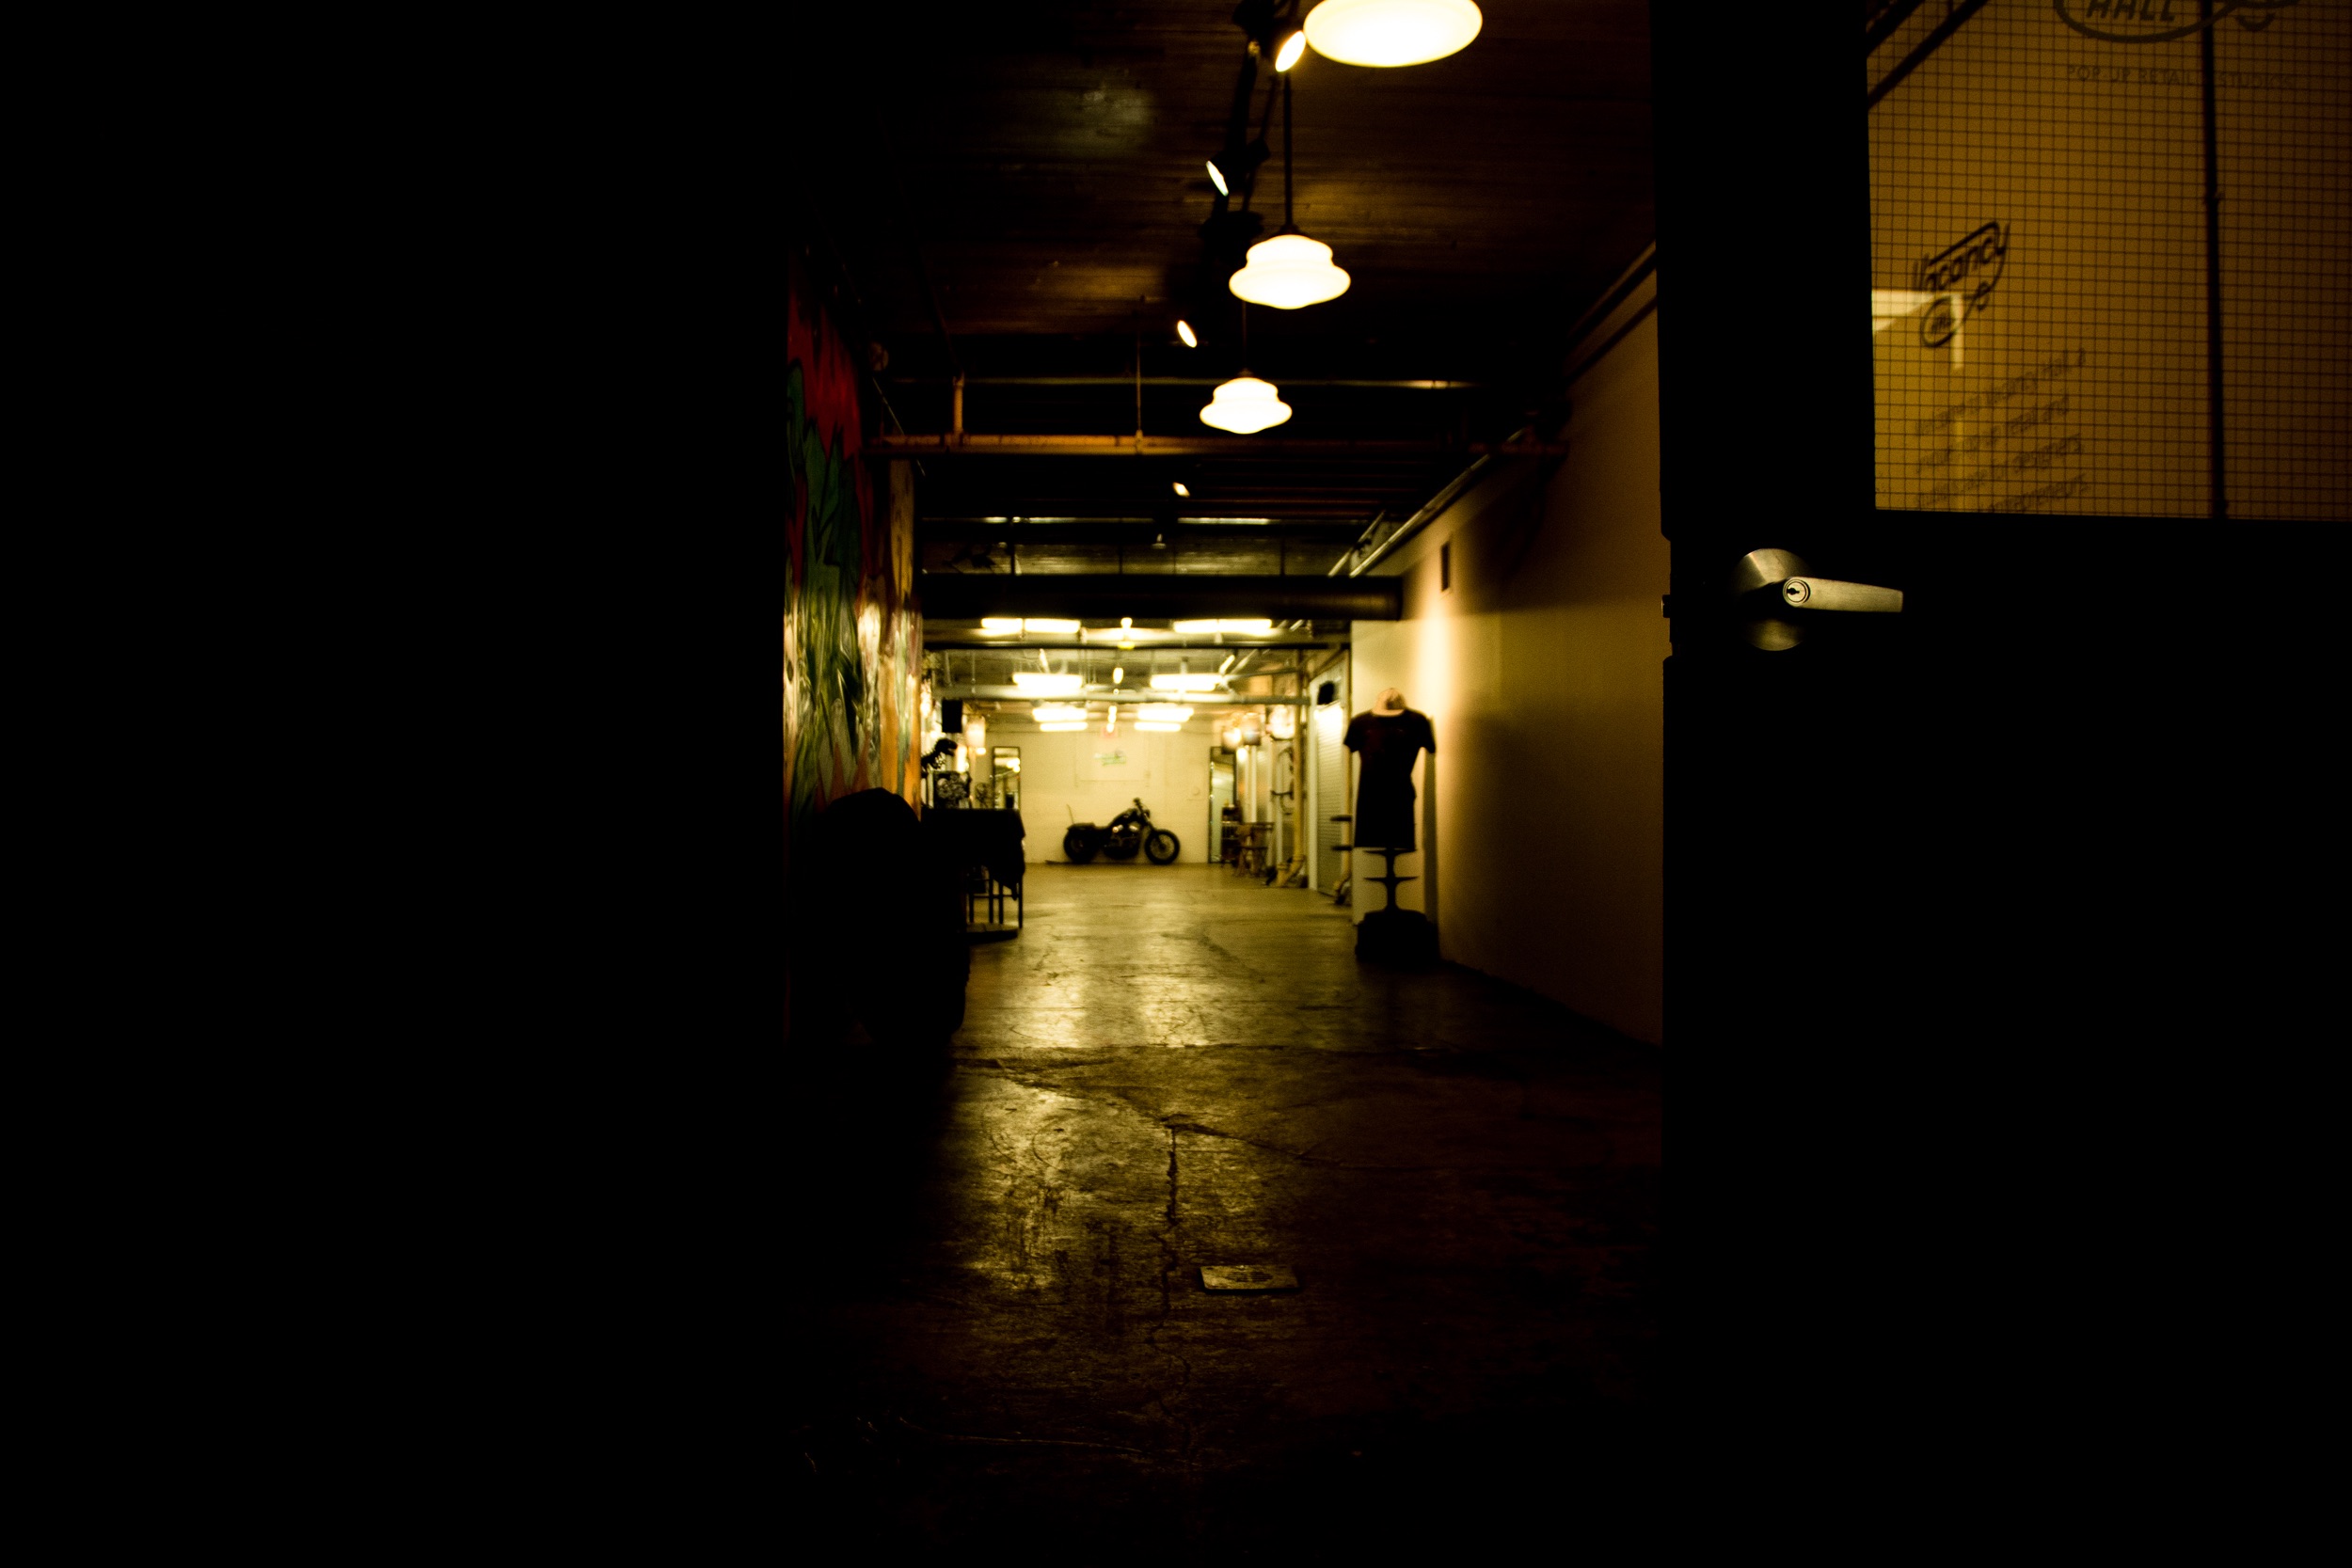
light, night, evening, color, darkness, lighting, shape